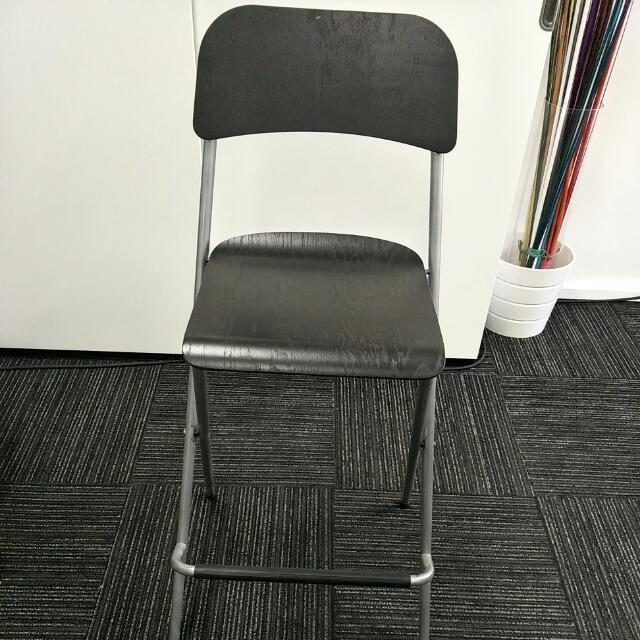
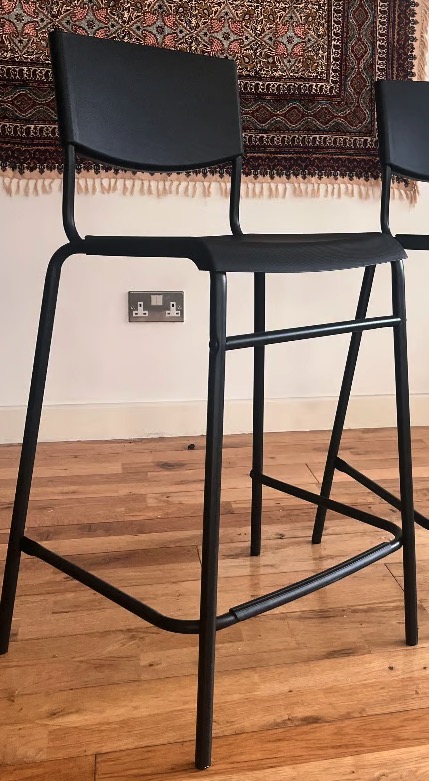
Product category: stool
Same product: no